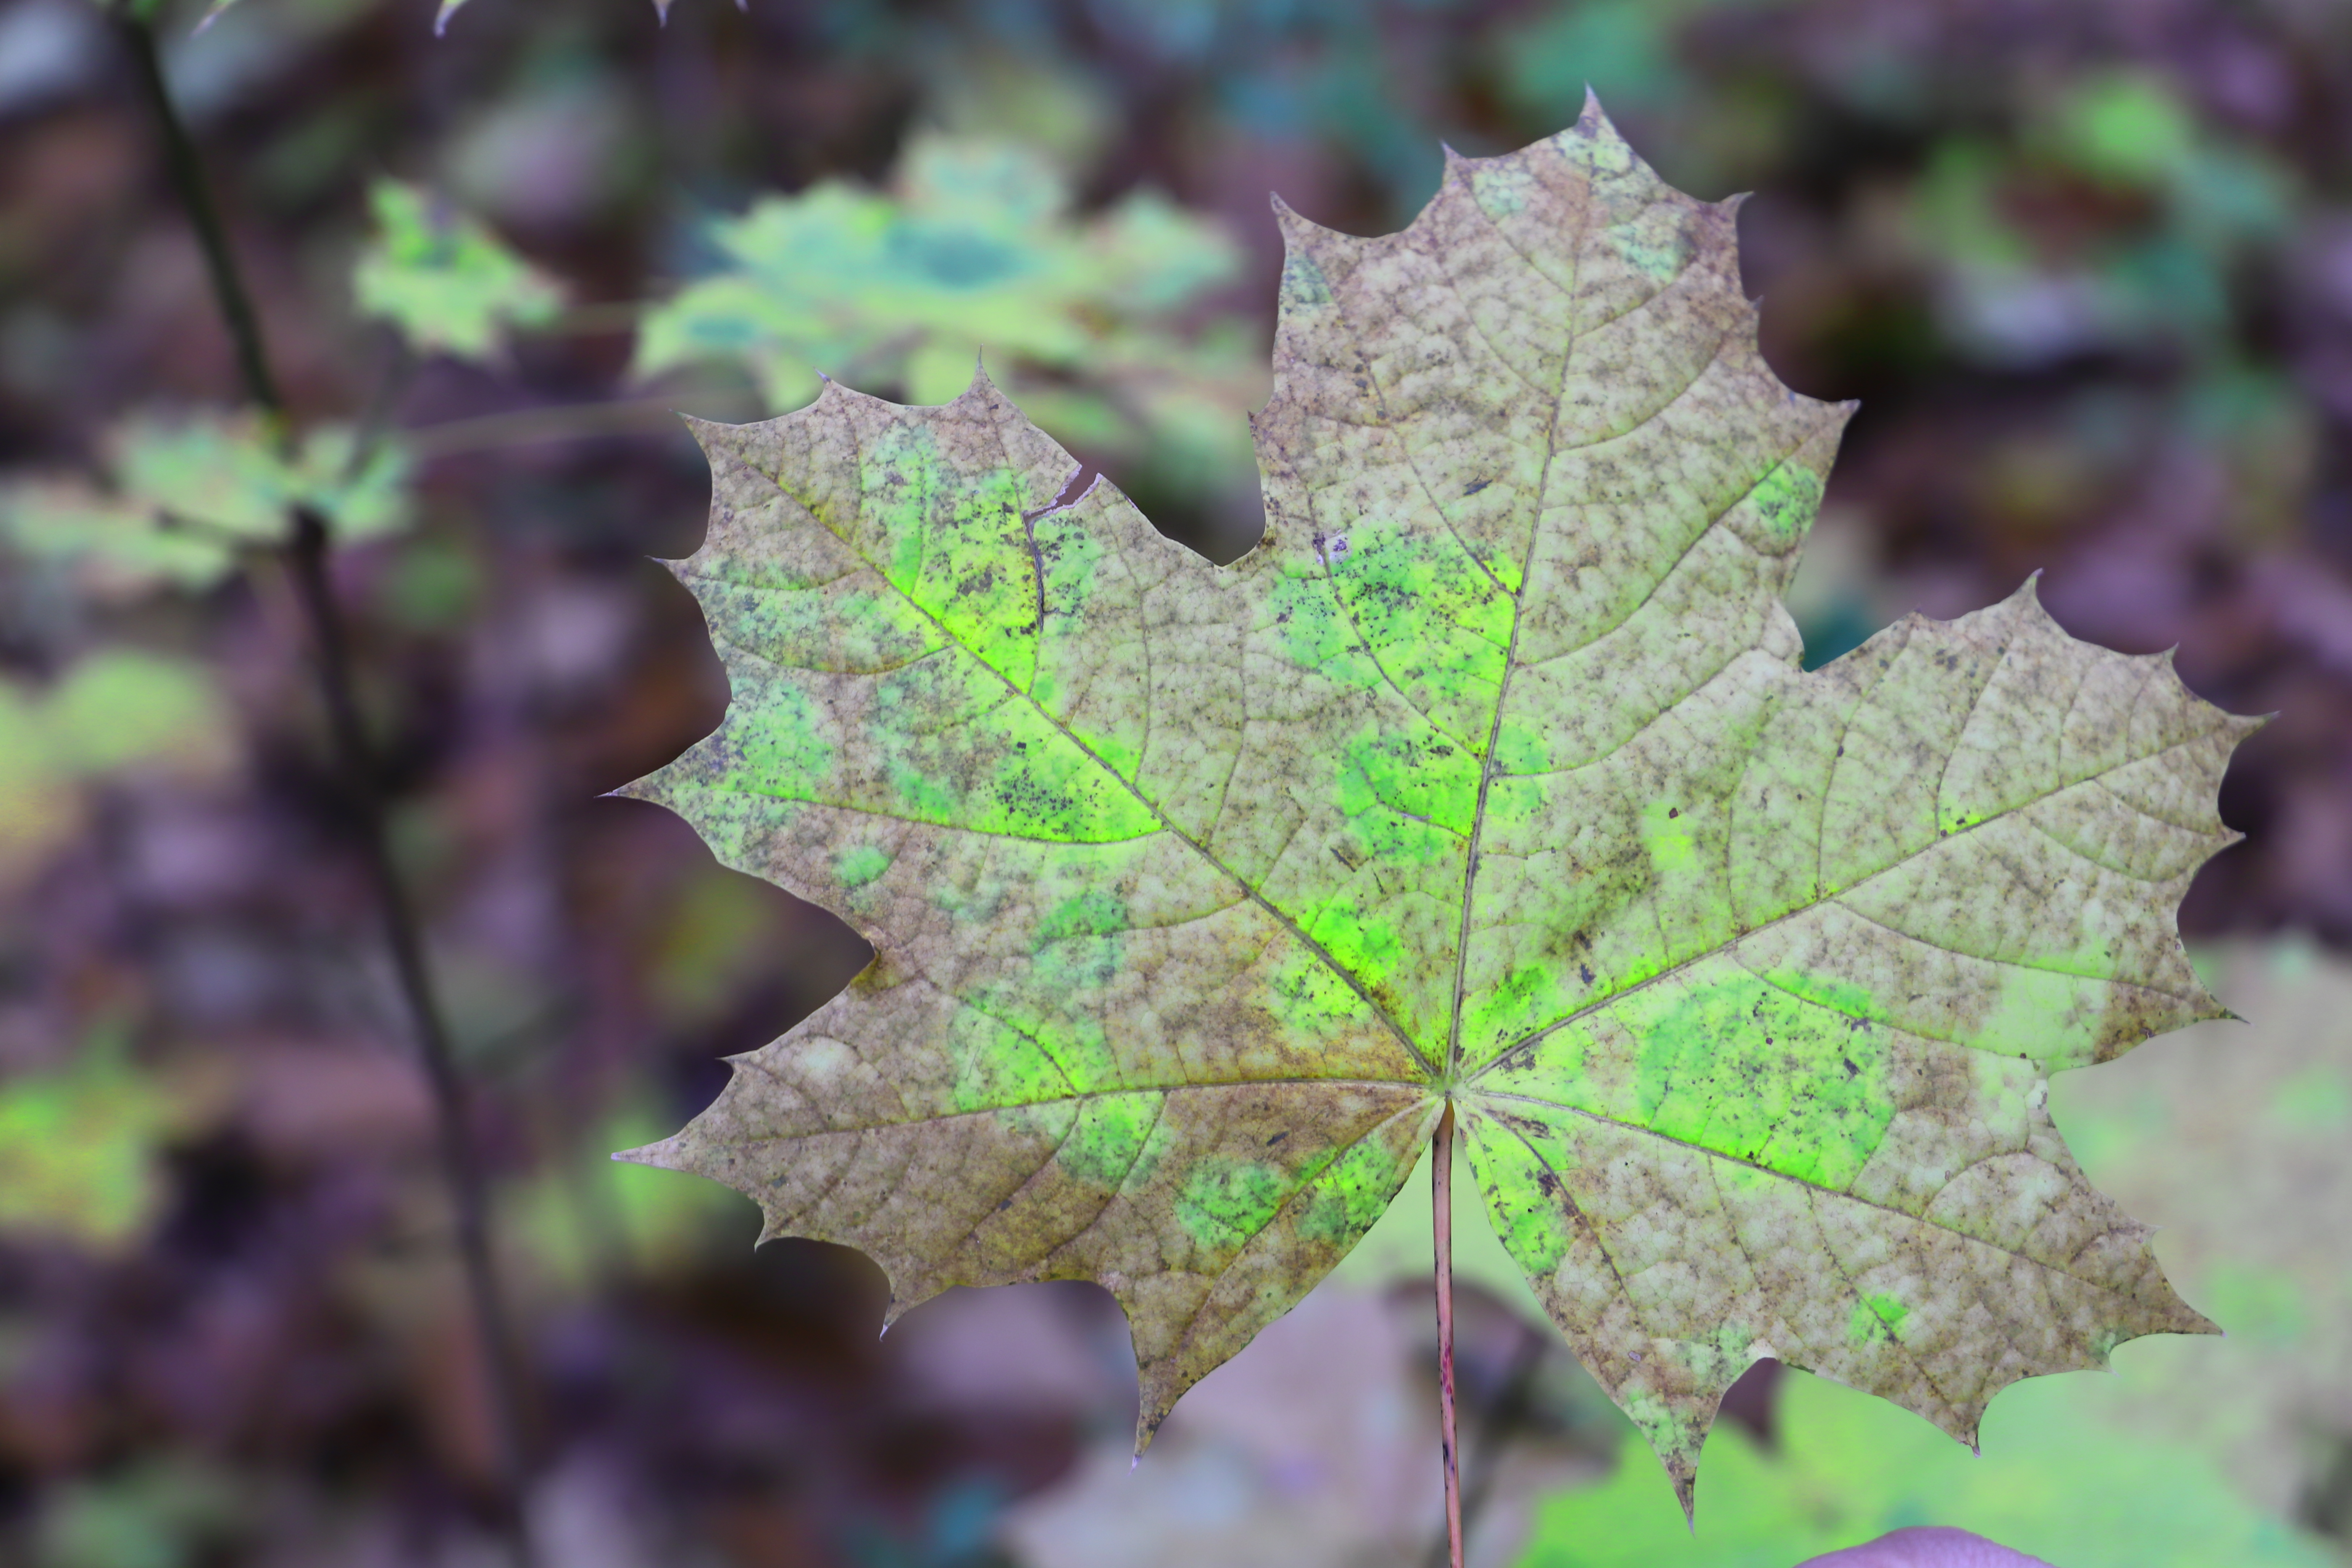
Canon EOS, leaf, green, Black maple, plant, tree, maple leaf, flower, botany, plane, grape leaves, plant pathology, woody plant, flowering plant, grass, sweet gum, annual plant, plane tree family, vascular plant, autumn, maple, New Mexico maple, perennial plant